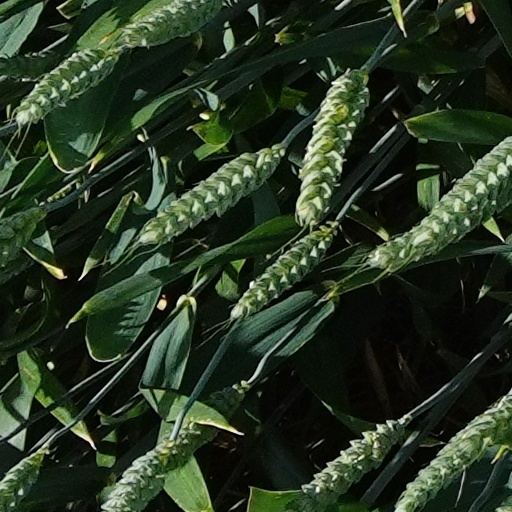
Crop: wheat